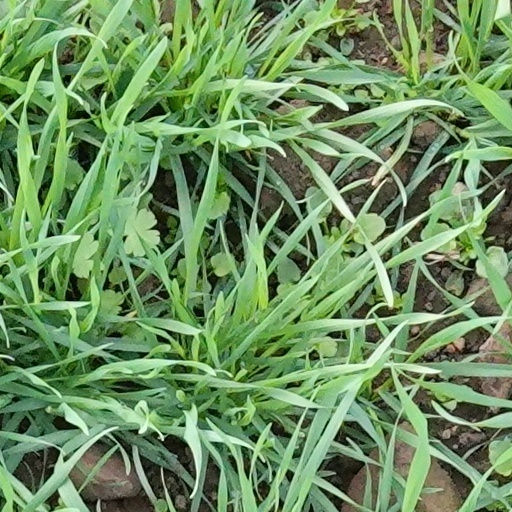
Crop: wheat